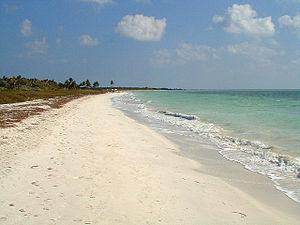
Les Keys sont un archipel situé à l'extrémité méridionale des États-Unis, dans l'océan Atlantique et dans l'ouest du golfe du Mexique. Cette suite d'îles de basse élévation se développe depuis la péninsule de Floride jusqu'au nord de l'île de Cuba. L'archipel s'étire depuis les environs de Miami en direction du sud-ouest, délimite ensuite la baie de Floride au sud, puis se dirige vers l'ouest jusqu'à Key West ; il se termine sur l'île inhabitée de Dry Tortugas. Key West se trouve à 156 kilomètres de Cuba.
Cet article présente diverses informations sur la géologie de la Floride, un État du sud-est des États-Unis.